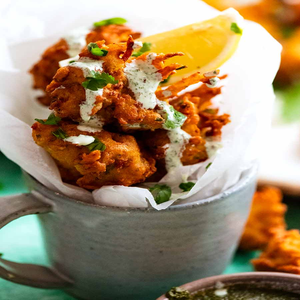
Dish: pakora